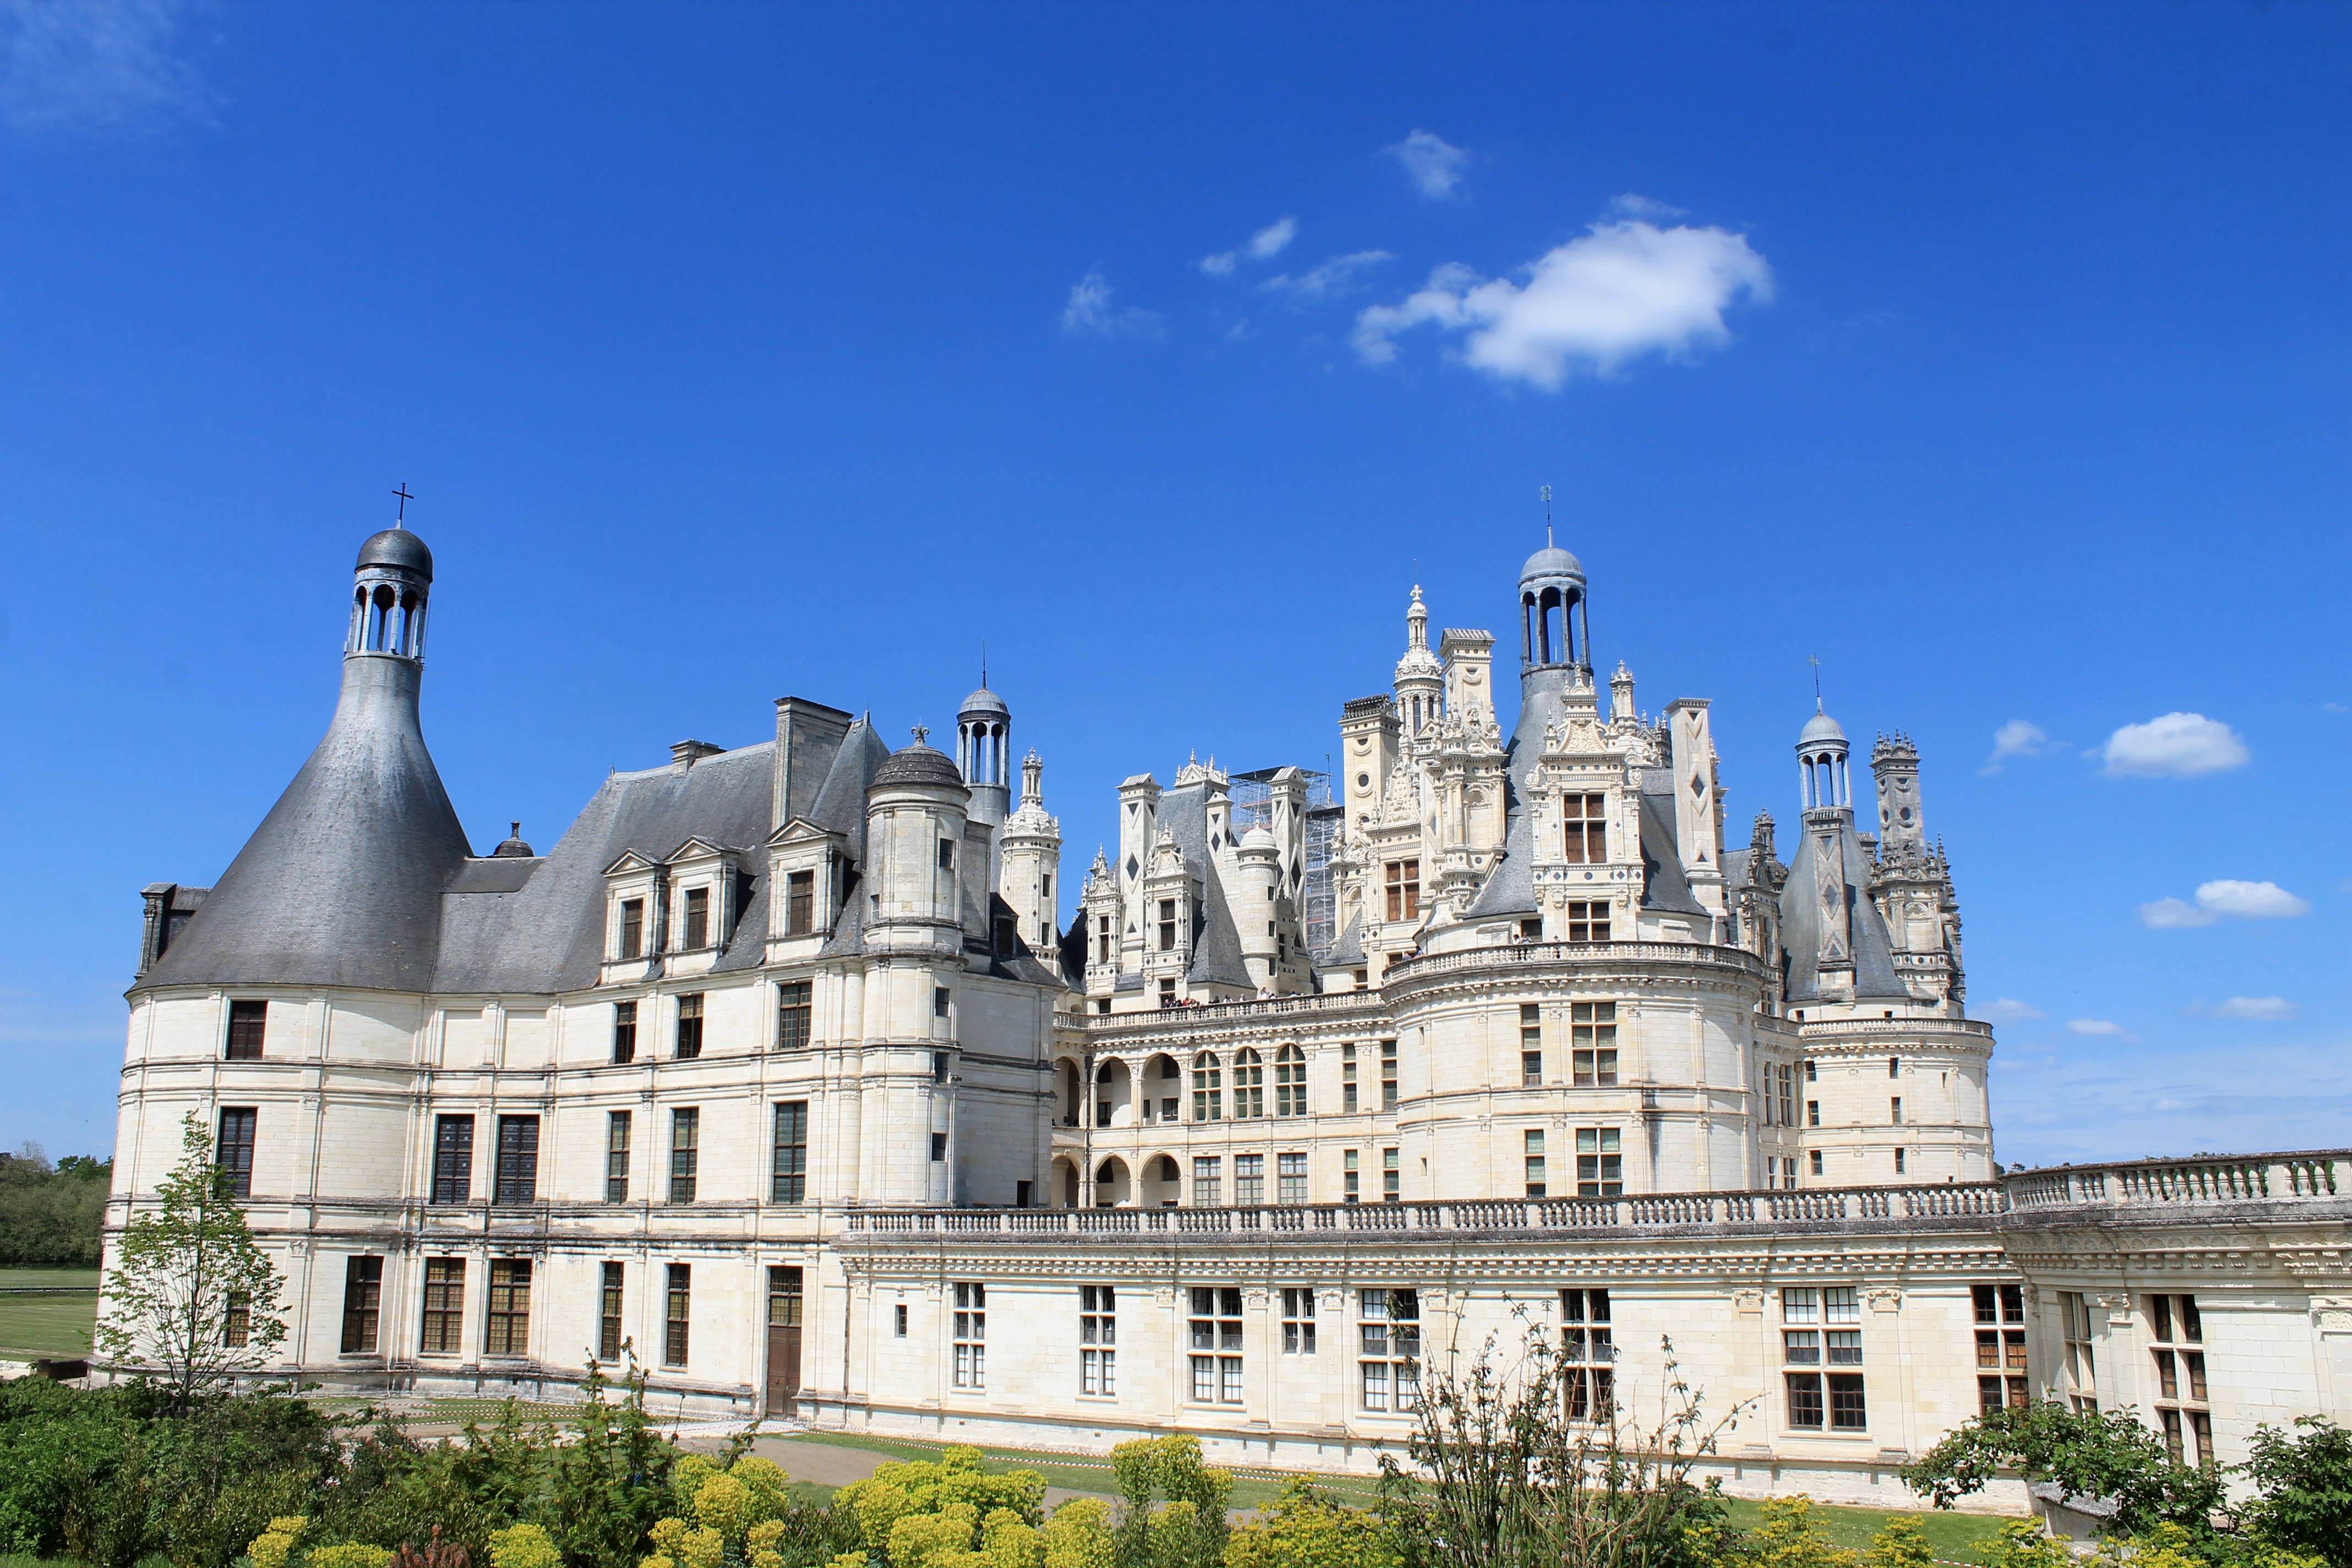
architecture, building, chateau, palace, france, tower, castle, landmark, cathedral, king, windows, renaissance, balustrade, estate, chambord, loire valley, royal castle, tours, fireplaces, stately home, ch teaux de la loire, historic site, fran ois 1er, ch teau de chambord, the king's castle, view castle